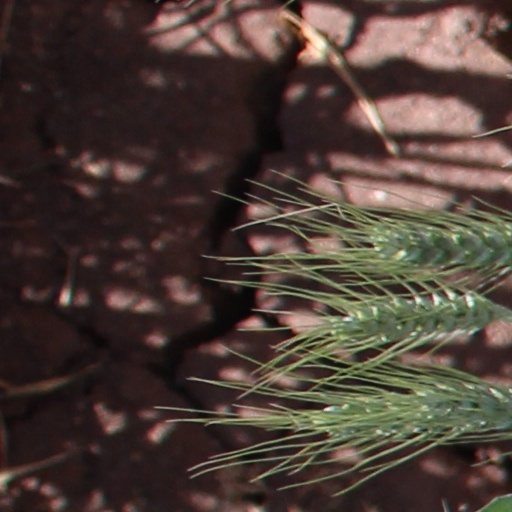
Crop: wheat